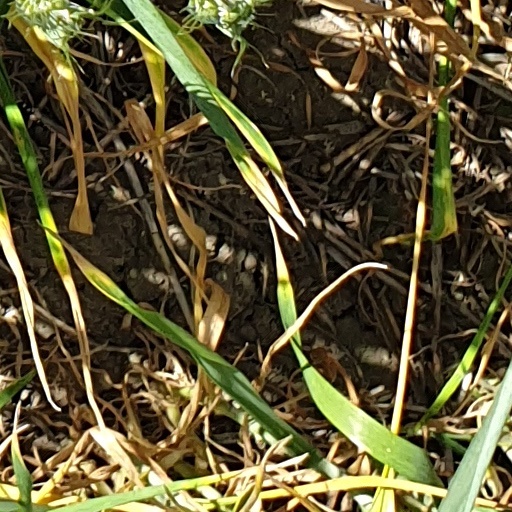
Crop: wheat